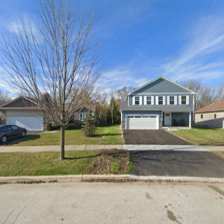
Label: streetView